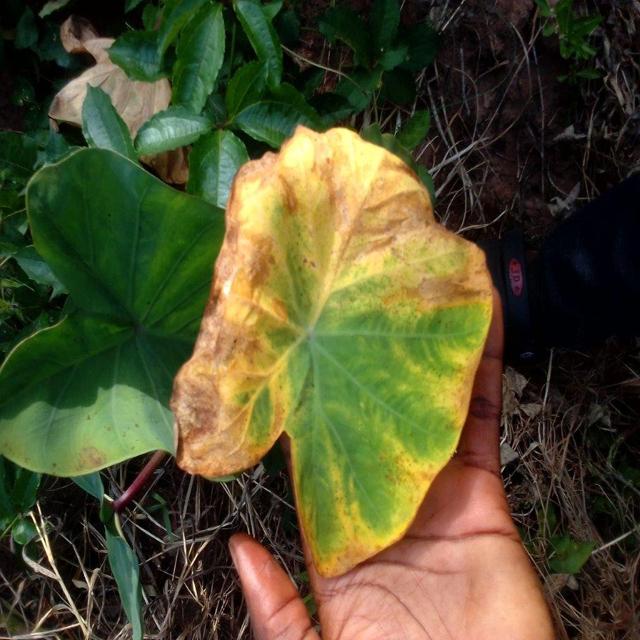
Label: Mid_Blight